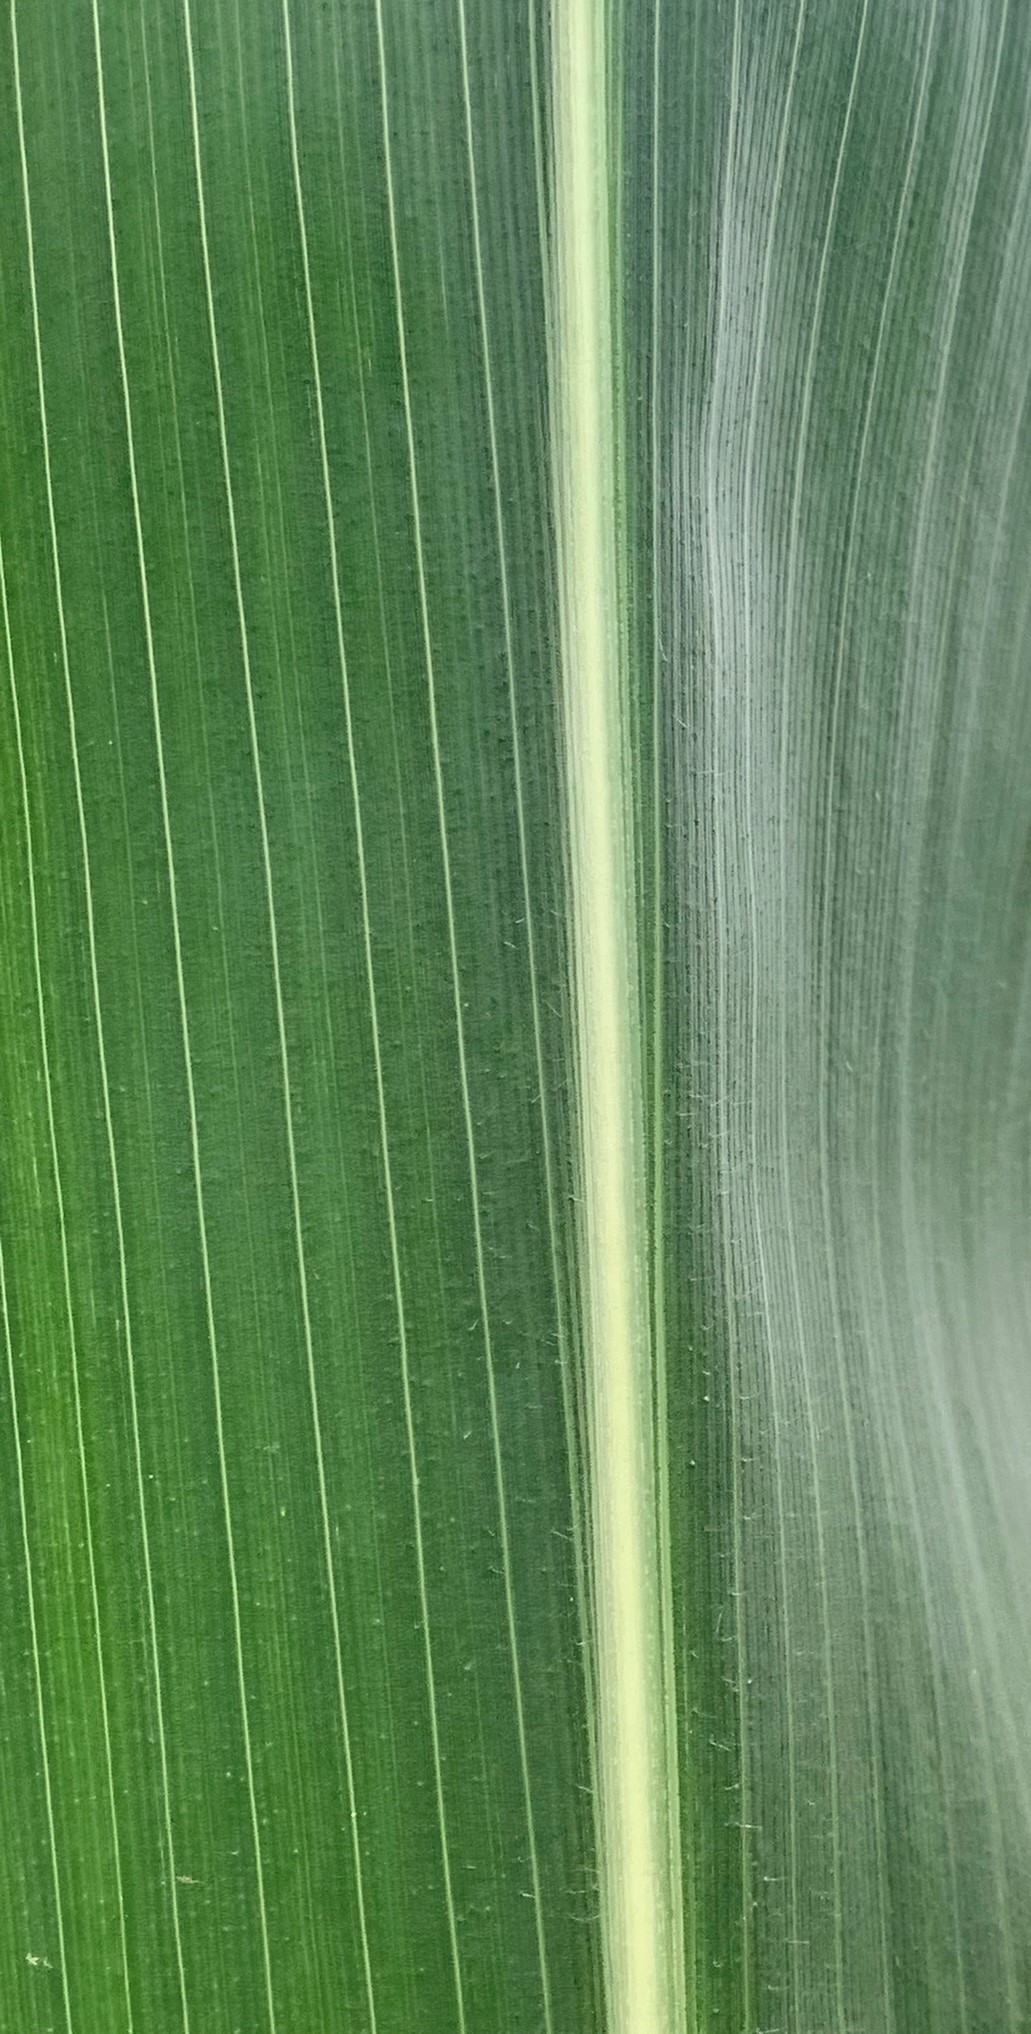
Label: Healthy